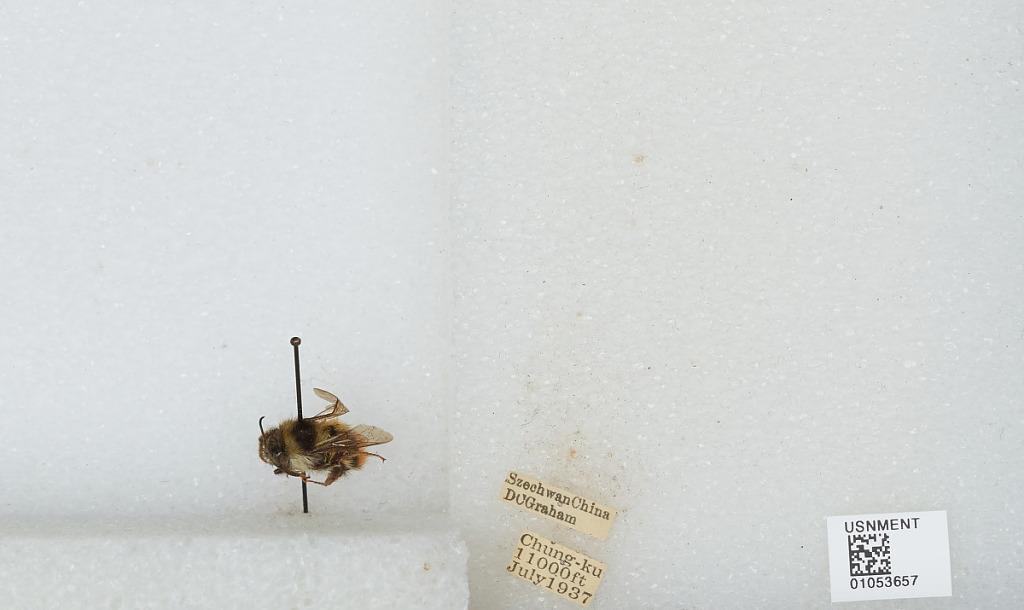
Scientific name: Bombus sp.
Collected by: D. Graham
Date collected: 1937-7-
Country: China
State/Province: Sichuan
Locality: Chung-ku